Olga Voronets

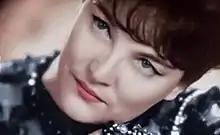
Olga Voronets

Olga Borisovna Voronets (12 February 1926 – 2 August 2014) was a leading Russian mezzo-soprano folk singer of the 1960s and 1970s. She was named a People's Artist of Russia in 1978.